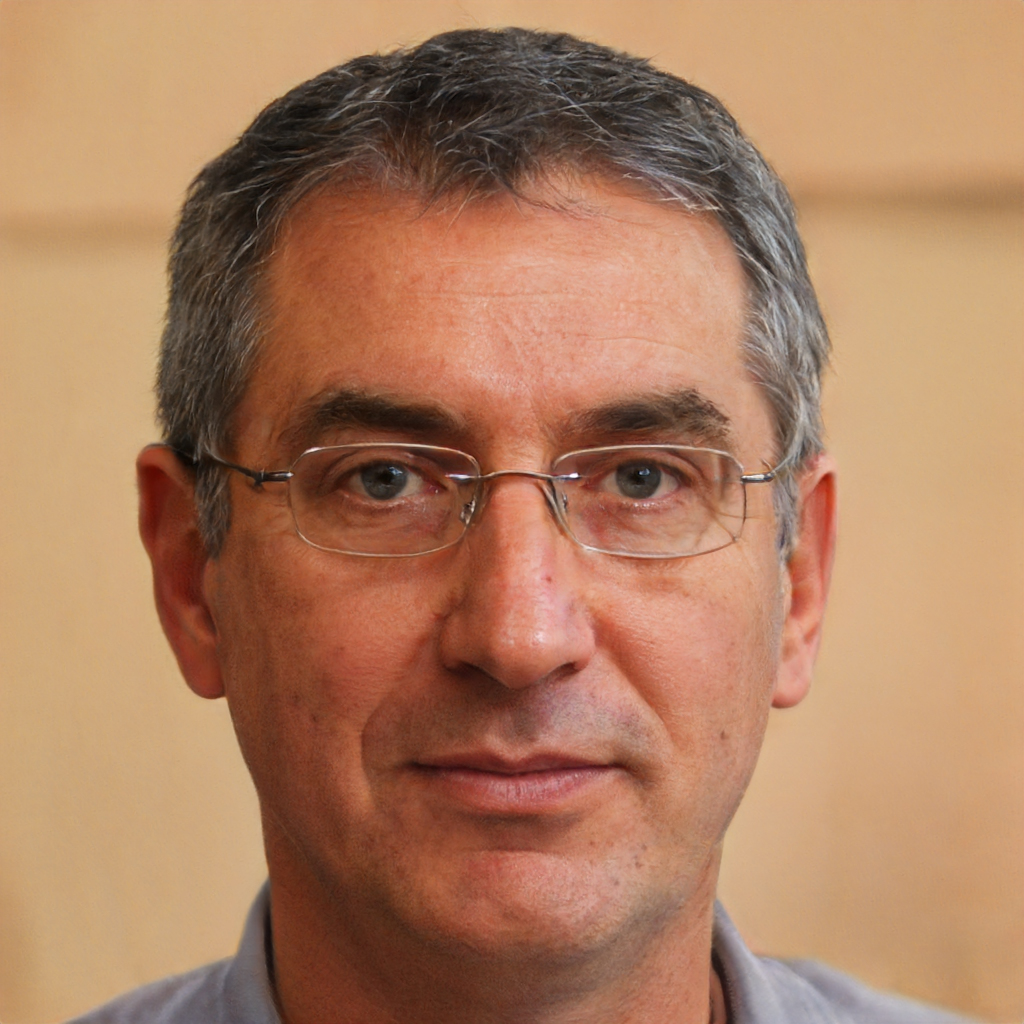
Label: No Watermark